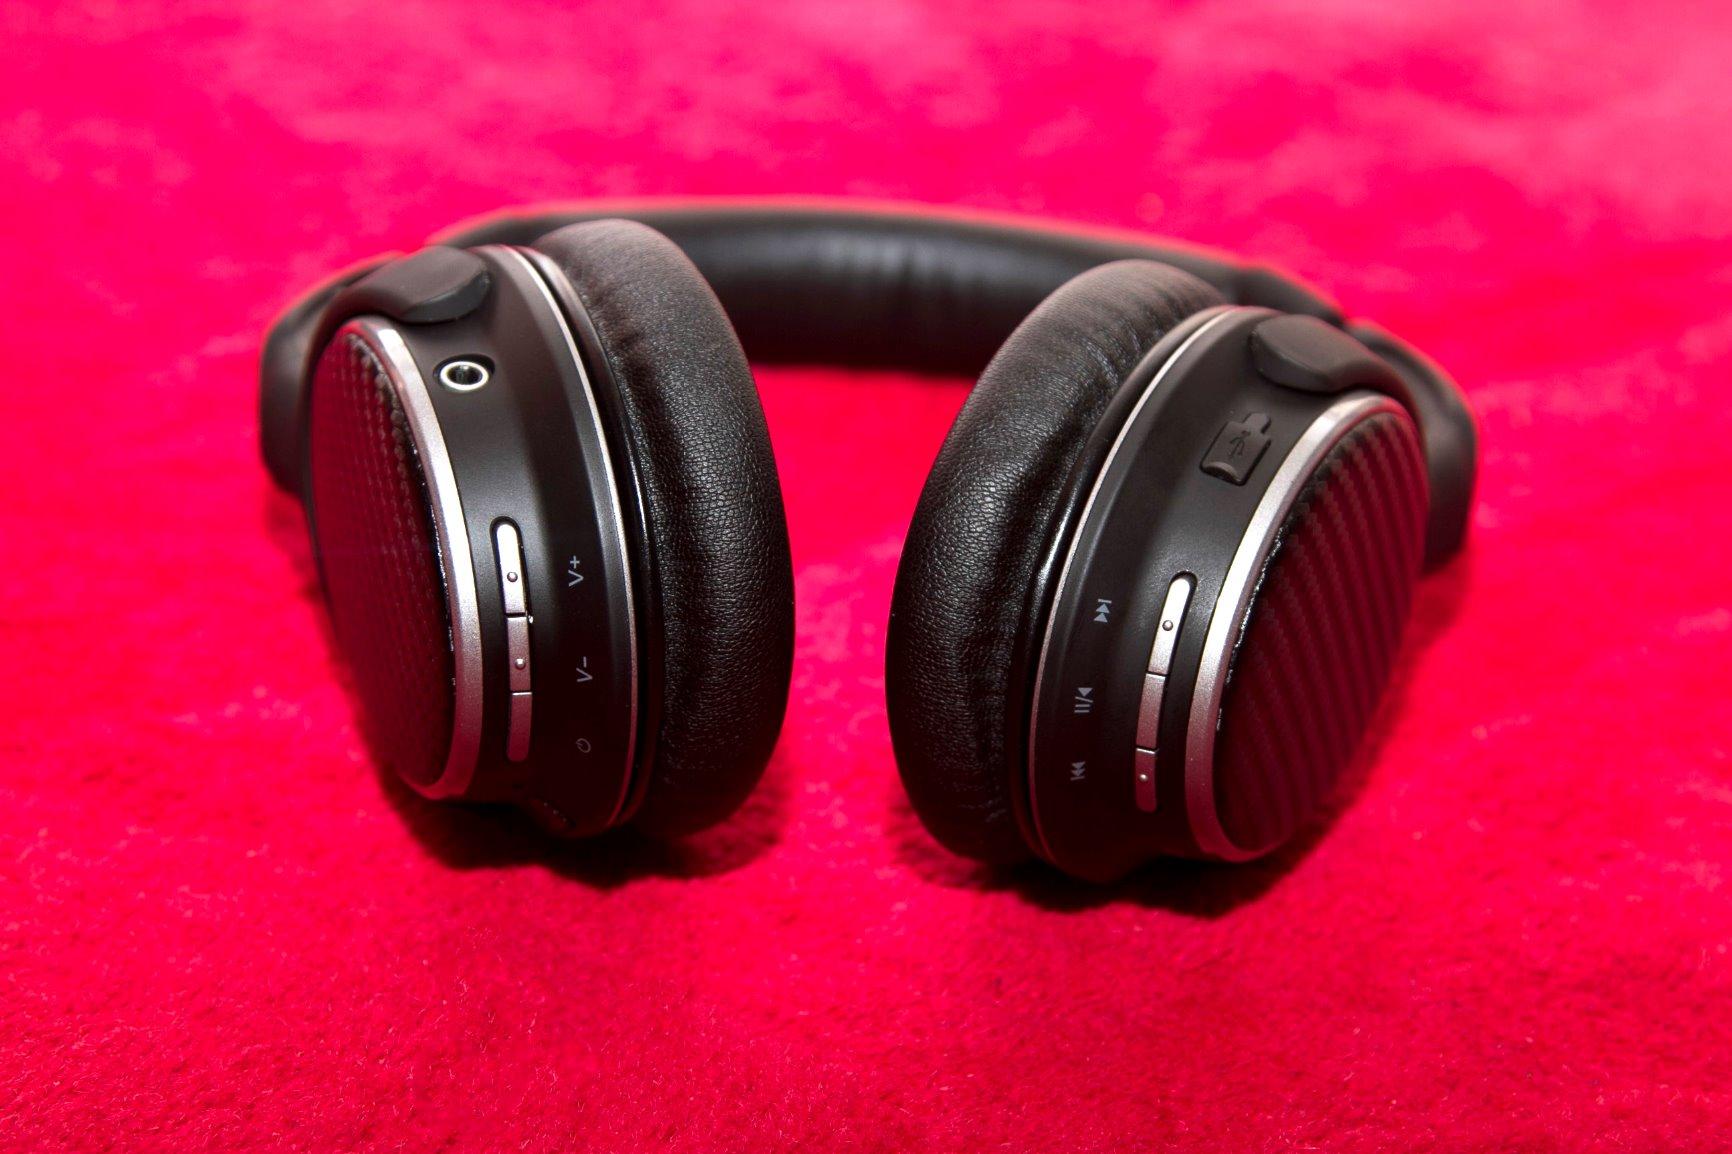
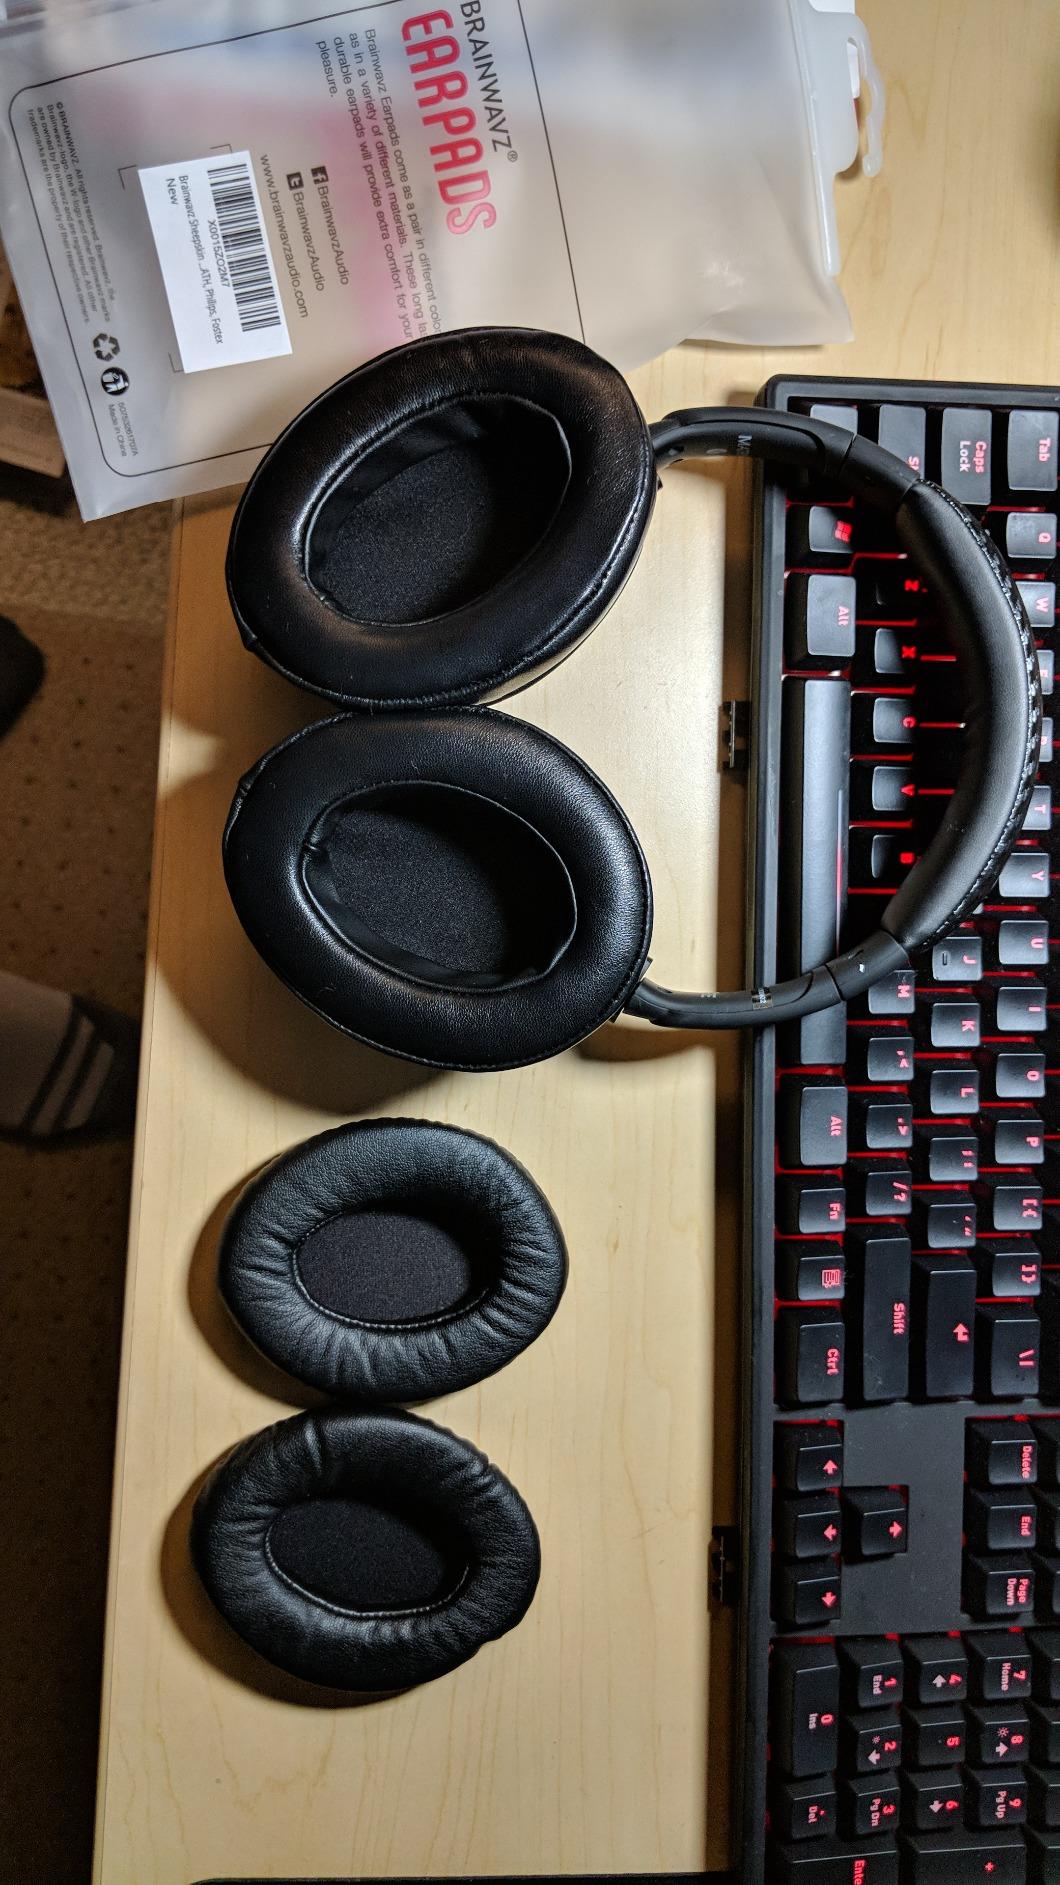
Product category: headphones
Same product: yes